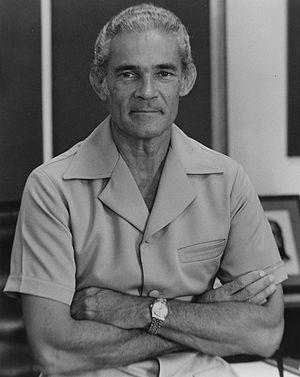
Michael Manley est un homme politique jamaïcain qui fut Premier Ministre de 1972 à 1980 puis de 1989 à 1992.
Des élections législatives ont lieu en Jamaïque le 9 février 1989. Elles sont remportées par le Parti national du peuple, qui gagne 45 sièges sur 60. La participation est de 78,4 %.
Des élections législatives ont lieu en Jamaïque le 30 octobre 1980. Elles sont remportées par le Parti travailliste de Jamaïque, qui gagne 51 sièges sur 60. La participation est de 86,9 %.